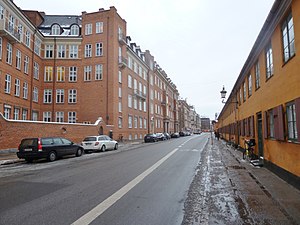
Store Kongensgade
Store Kongensgade med Nyboder til højre.
Store Kongensgade er en af hovedgaderne i bydelen Ny-København i København, der går fra Kongens Nytorv til Østerport med et knæk ved Esplanaden. Gaden indgår i Ring 2 og er ensrettet fra Østerport mod Kongens Nytorv, mens de parallelle Bredgade/Grønningen er ensrettet i den modsatte retning. Disse ensretninger blev indført 9. april 1940.